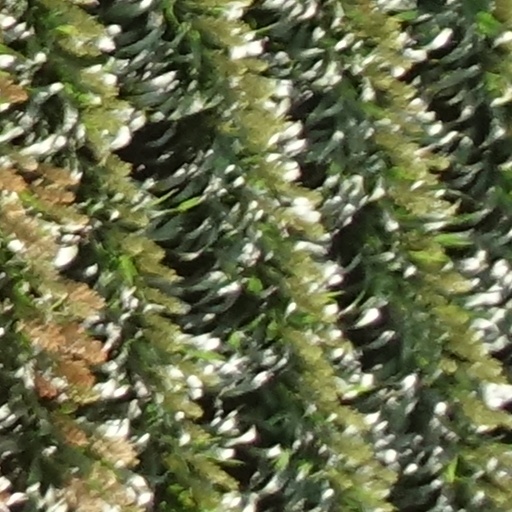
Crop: sorghum